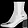
Label: Ankle boot